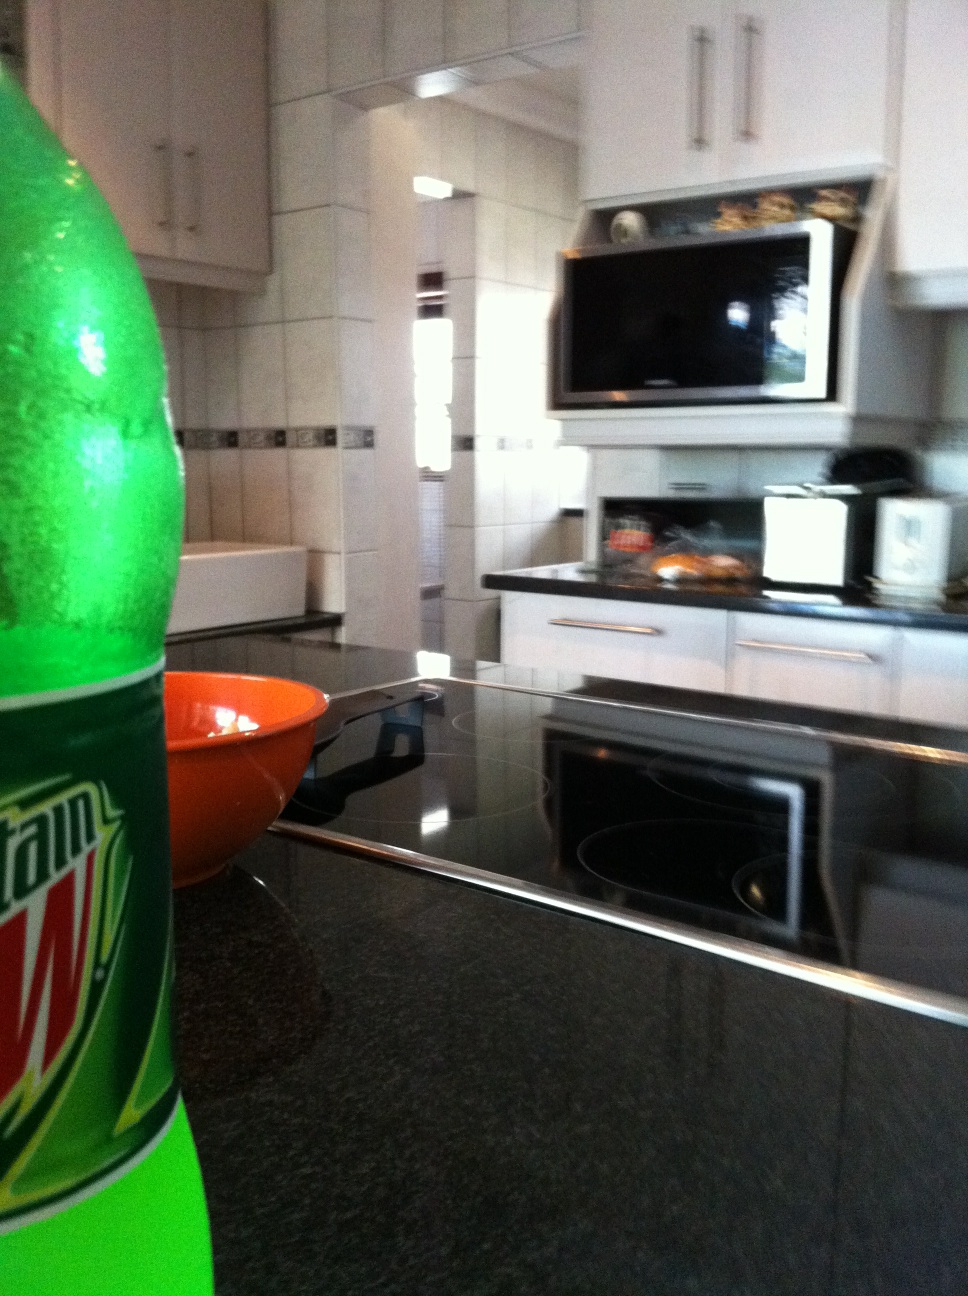Question: Can you please tell me what bottle is that?
Answer: mountain dew